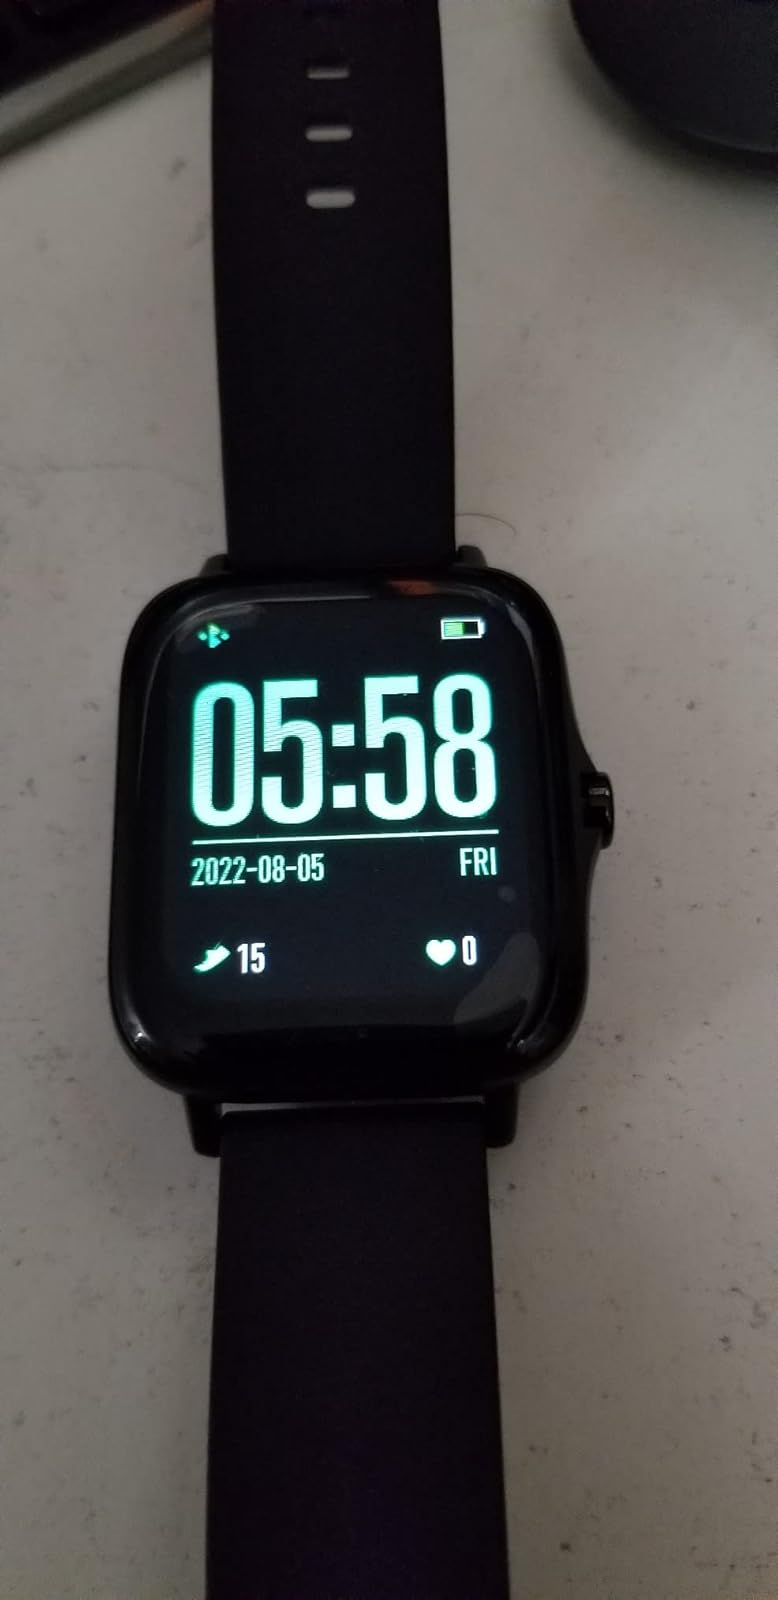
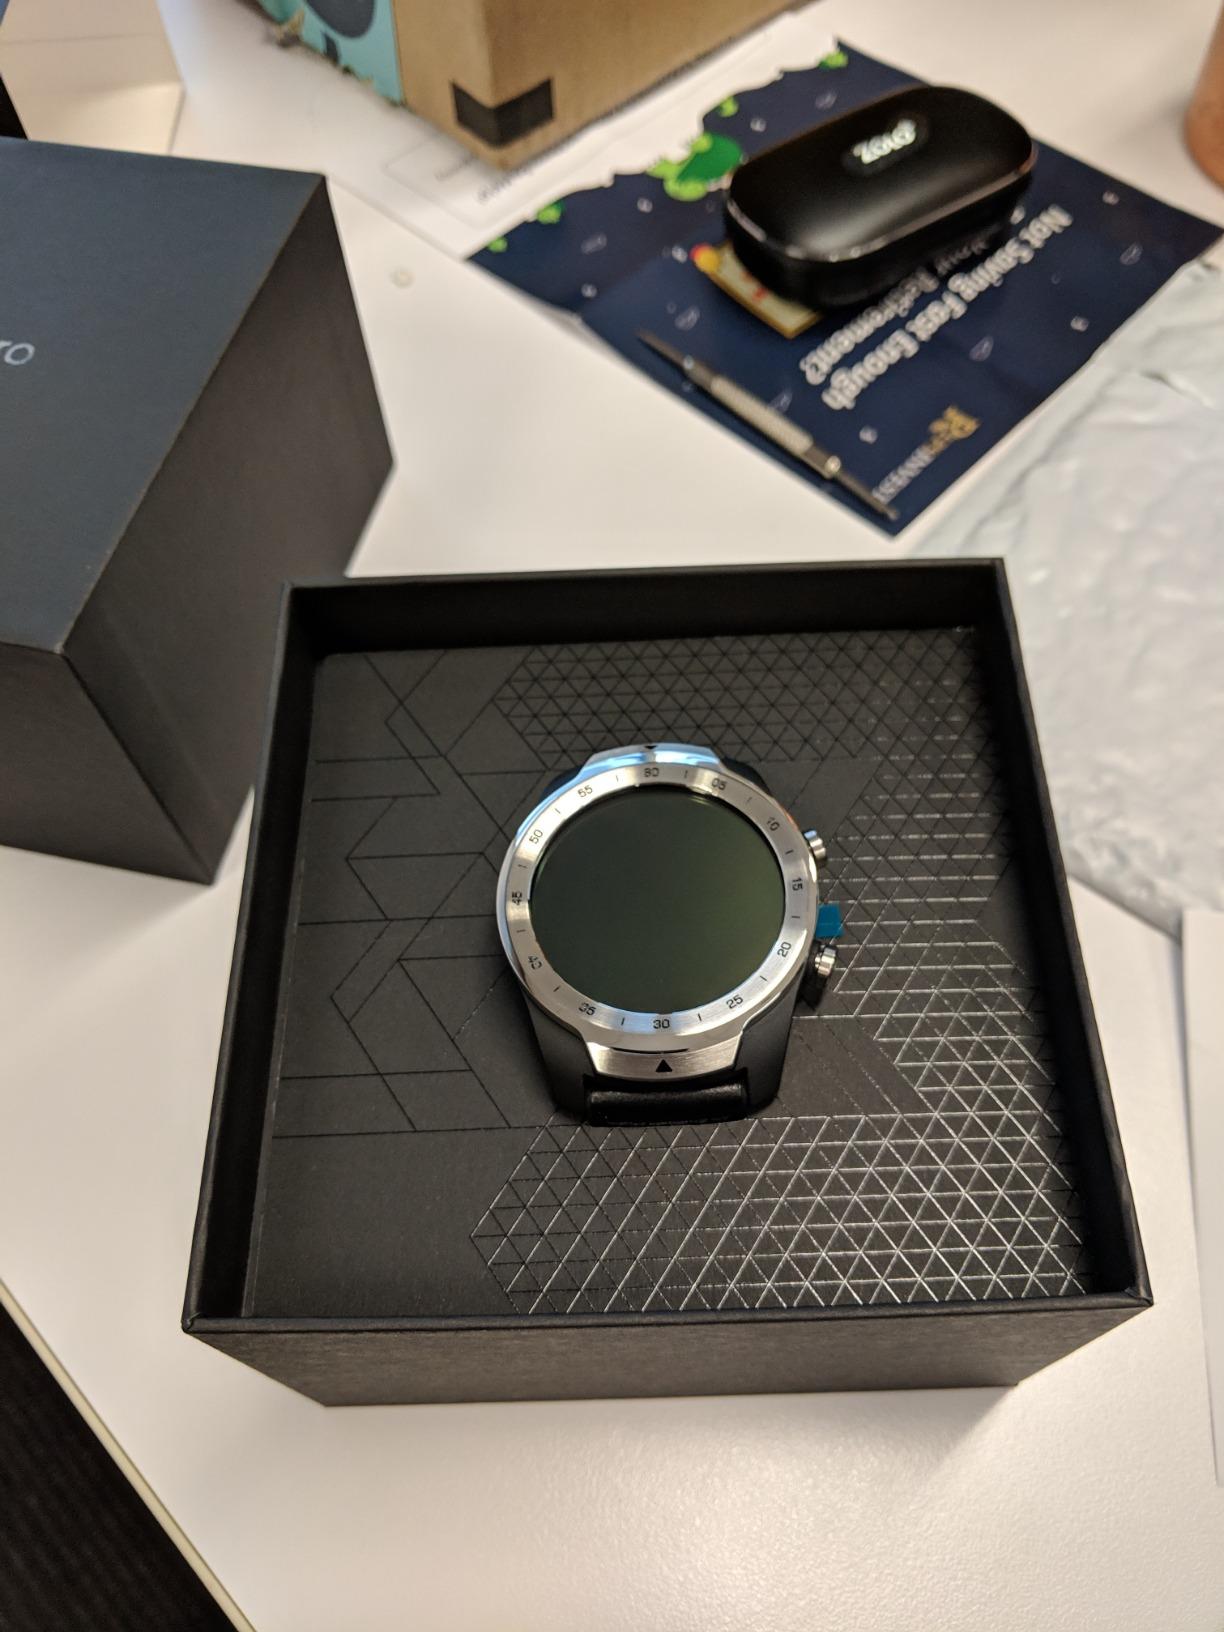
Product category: smartwatch
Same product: no